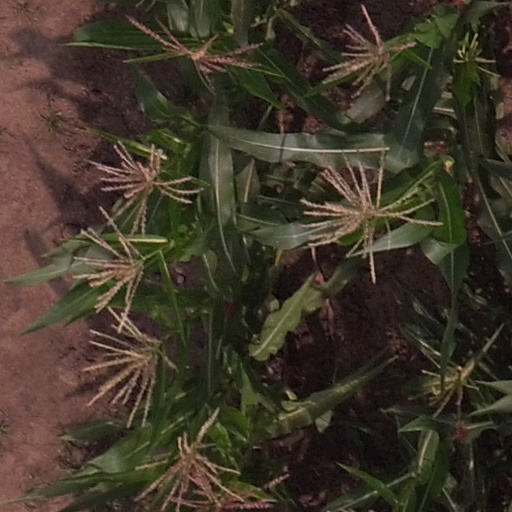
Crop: maize; corn